Stefan Kapičić

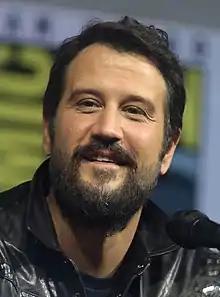
Kapičić at the 2018 San Diego Comic-Con

Stefan Kapičić (born 1 December 1978) is a Serbian actor best known for his role voicing Colossus in the Deadpool franchise. He is also one of three members of the Council for Film Industry of Montenegro.